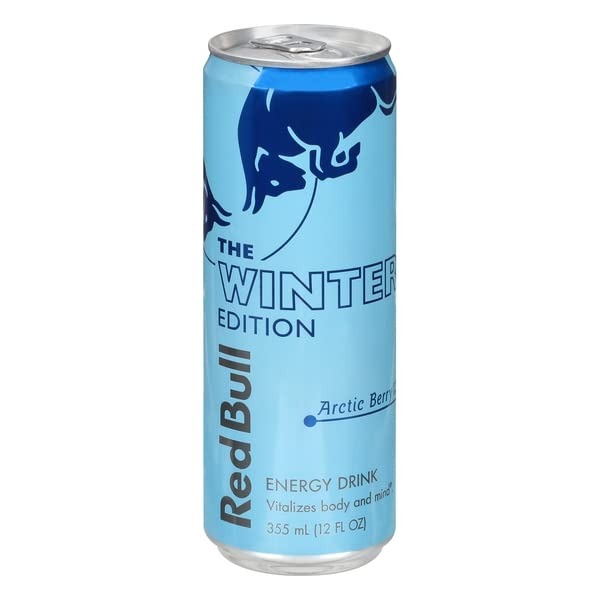
Item Name: Red Bull, Energy Drink Arctic Berry, 12 Ounce
Product Description: The Winter Edition. Artificially flavored. 160 calories per can. Caffeine Content: 114 mg/12 fl oz. Vitalizes body and mind. Red Bull The Winter Edition with a cool raspberry taste-artificially flavored. The wings of Red Bull. Red Bull is appreciated worldwide by top athletes, busy professionals, college students and travelers on long journeys. www.redbull.com. Please recycle. Made in Switzerland.
Value: 12.0
Unit: Ounce

Price: 2.88